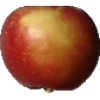
Label: braeburn_apple